Oke Oka Jeevitham

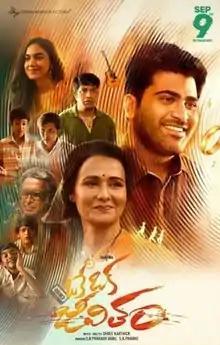
Theatrical release poster in Telugu

Oke Oka Jeevitham is a 2022 Indian science fiction melodrama film written and directed by debutant Shree Karthick and produced by Dream Warrior Pictures. The film is simultaneously shot in Telugu and Tamil languages, the latter titled Kanam. It stars Sharwanand, Amala Akkineni and Ritu Varma. Vennela Kishore, Priyadarshi and Nassar play supporting roles in the Telugu version while Sathish and Ramesh Thilak replace the former two in the Tamil version.